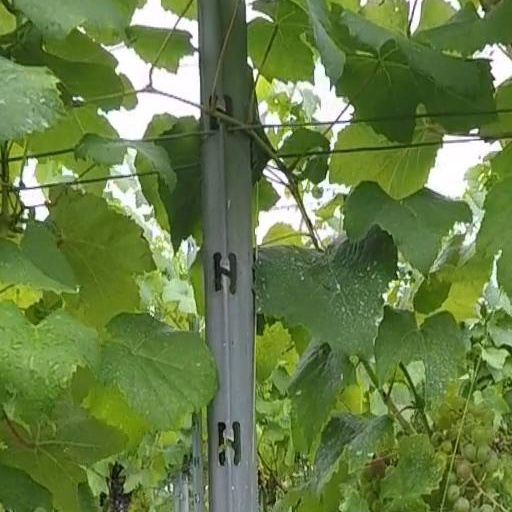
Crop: grape